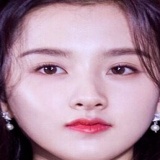
diễn viên Tống Tổ Nhi